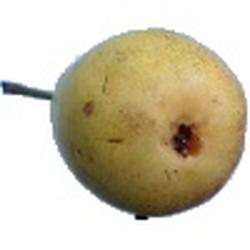
Label: Pear